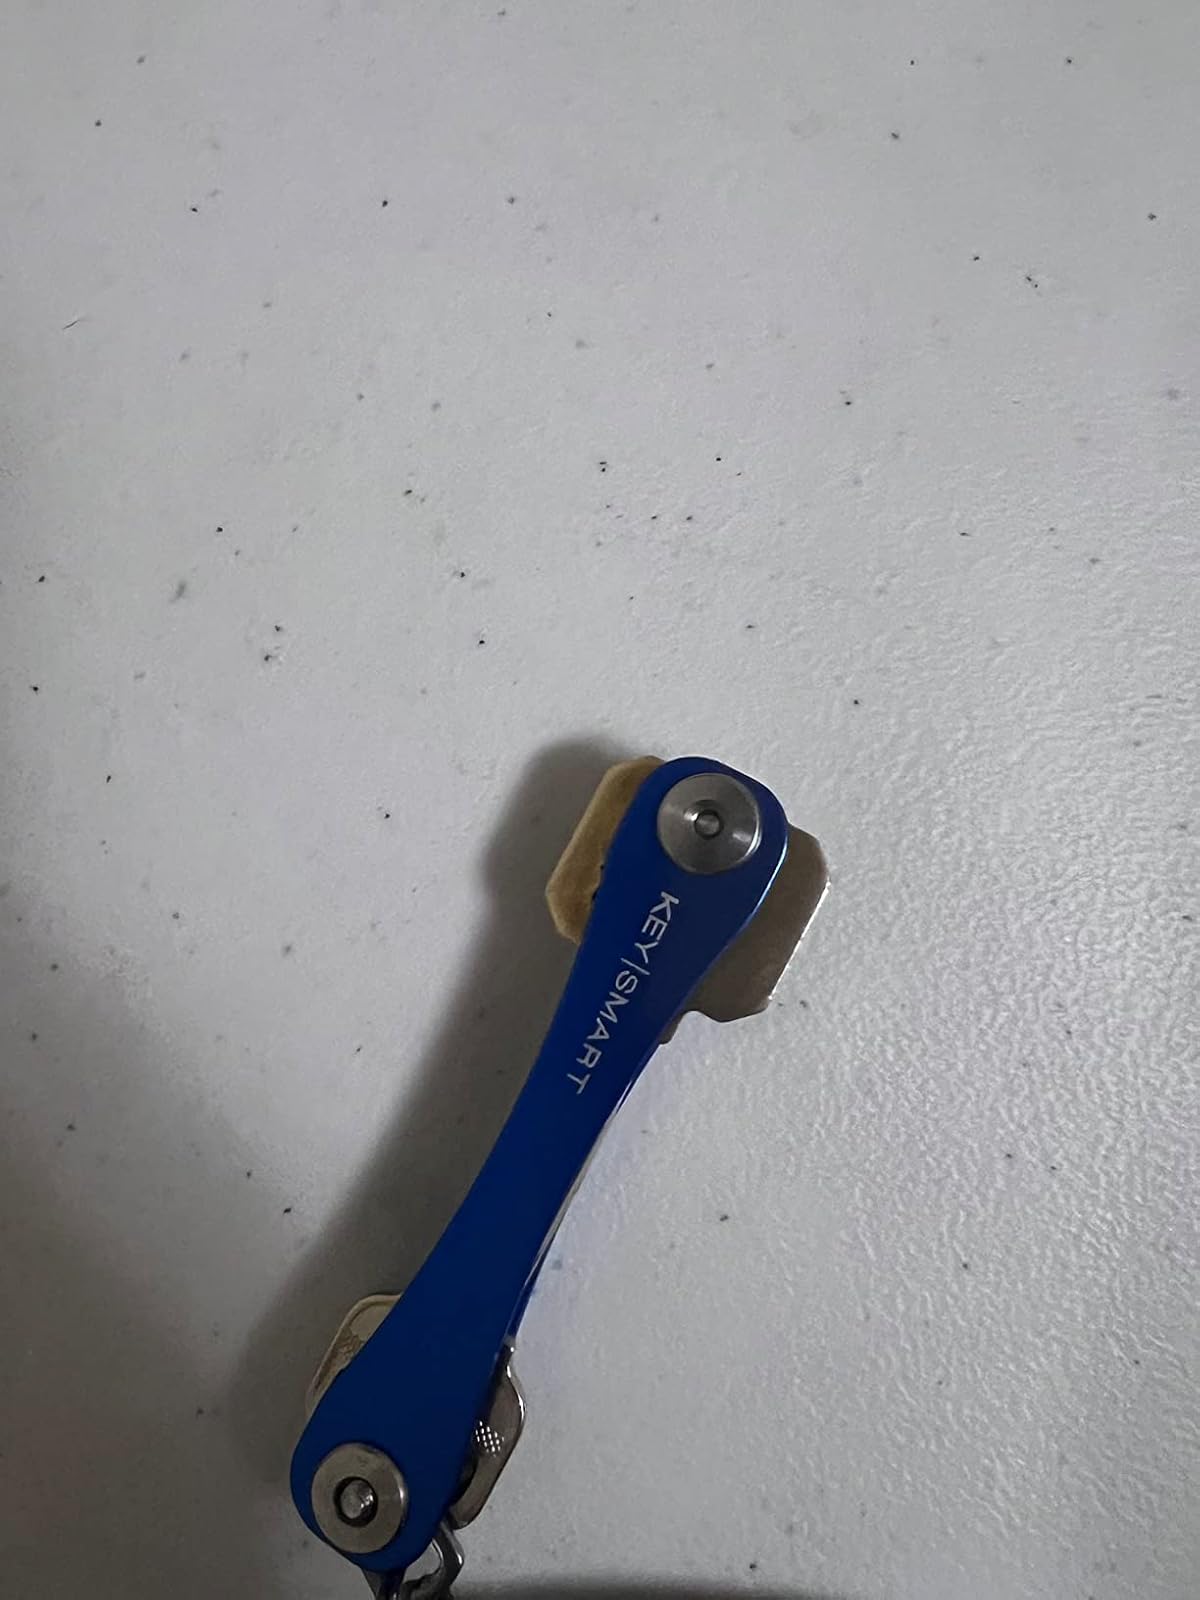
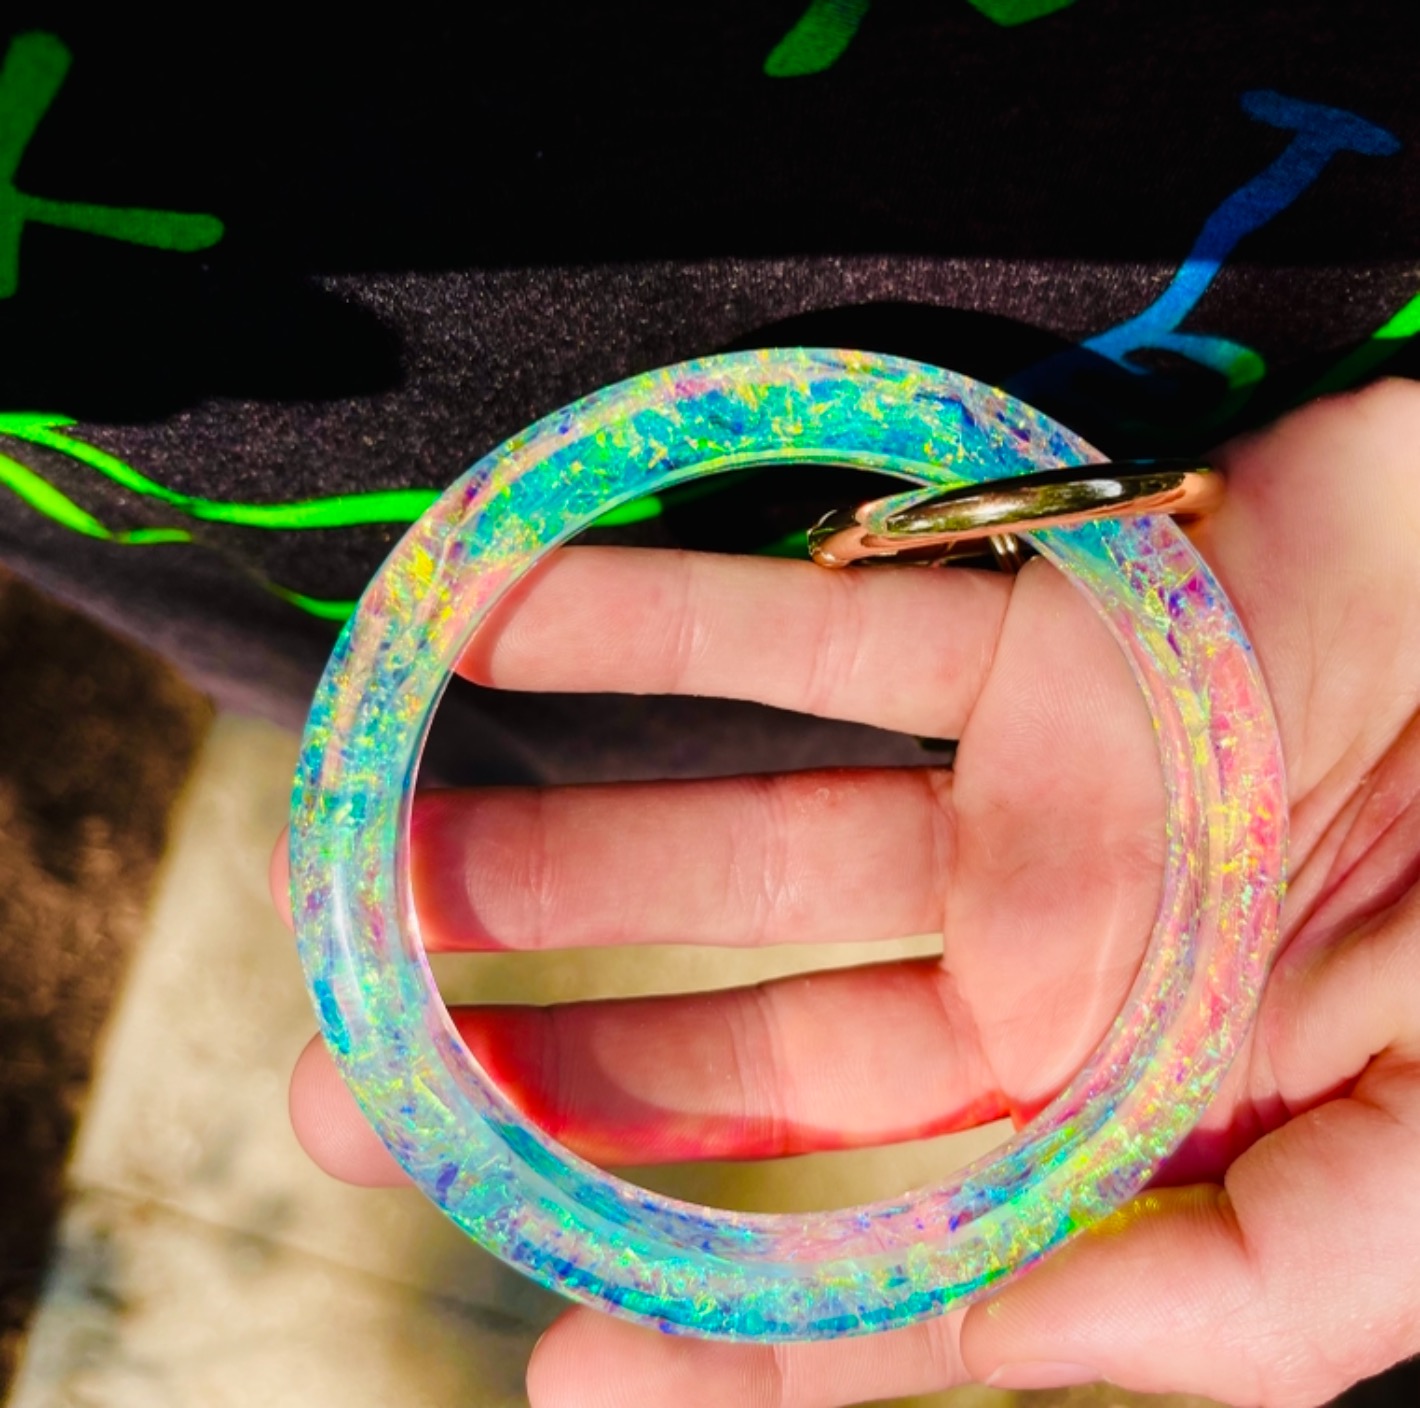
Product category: accessories_keychain
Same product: no